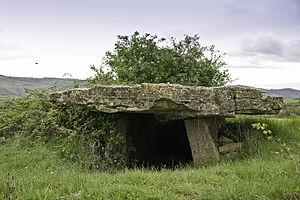
Dolmen de Saplous (Buzeins, Aveyron, France).
Le département de l'Aveyron est le premier département français par le nombre de sites mégalithiques recensés. Les dolmens se caractérisent par une forte concentration géographique et une très grande homogénéité architecturale. A contrario, les menhirs au sens strict y sont rares mais de nombreuses statues-menhirs y ont été découvertes. Cet ensemble mégalithique comporte plusieurs influences architecturales plus ou moins prononcées. Sa période d'édification correspond au Chalcolithique et au Bronze ancien.
Gaillac-d'Aveyron est une commune française située dans le département de l'Aveyron en région Occitanie.
Trois dolmens, dénommés respectivement Saplous n°1, Saplous n°2 et Saplous n°4, portent le nom du hameau voisin de Saplous. Si ce dernier appartient à la commune limitrophe de Buzeins, par contre, les trois dolmens sont eux situés sur la commune de Gaillac, dans le département français de l'Aveyron.